Apollonius of Perga

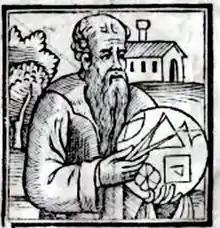
Imaginary depiction of Apollonius from a 1537 edition of his works

Apollonius of Perga was an ancient Greek geometer and astronomer known for his work on conic sections. Beginning from the earlier contributions of Euclid and Archimedes on the topic, he brought them to the state prior to the invention of analytic geometry. His definitions of the terms ellipse, parabola, and hyperbola are the ones in use today. With his predecessors Euclid and Archimedes, Apollonius is generally considered among the greatest mathematicians of antiquity.